Football Fury

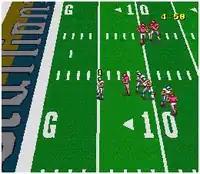
A Stallions player stands in his own end zone in Football Fury (1992), appearing to face the wrong direction.

There are two conferences: the United States Football Conference (USFC) and the American All-Star Football Conference (AAFC). Even though the teams are fictional, they use the cities of the actual NFL teams of the early 1990s. Passwords allow saved games to be restored while a news report is made after each game through the fictional cable television network "ZIFN".